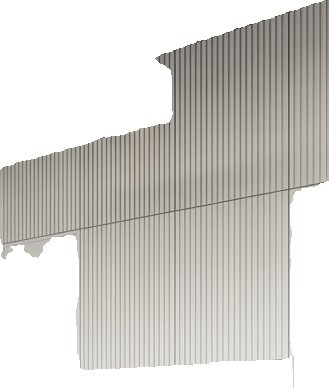
Surface category: wall